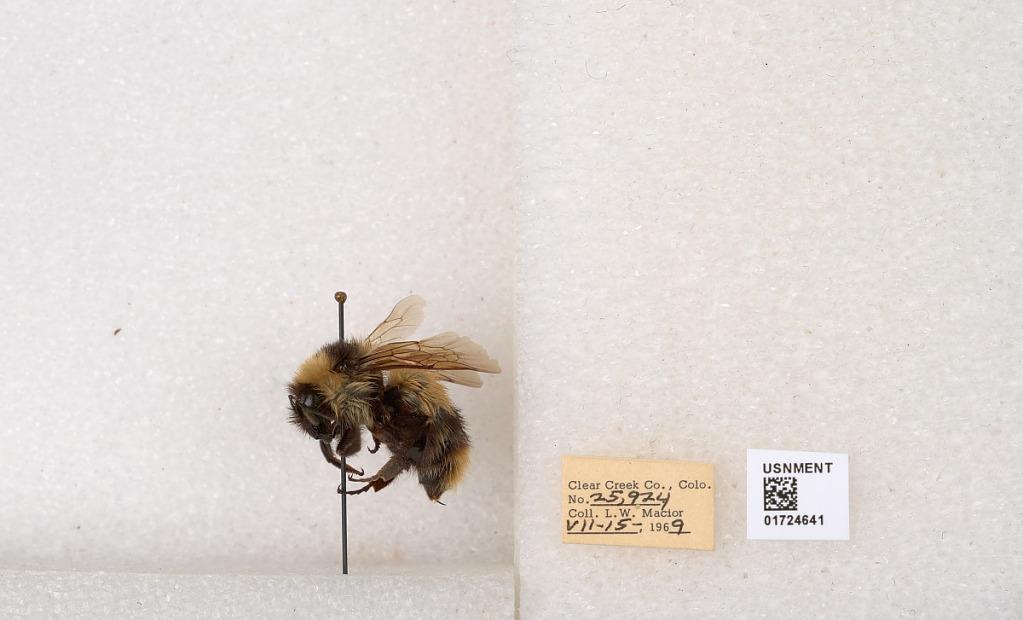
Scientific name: Bombus kirbyellus
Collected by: L. Macior
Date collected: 1969-7-15
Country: United States
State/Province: Colorado
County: Clear Creek
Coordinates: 39.6891, -105.644